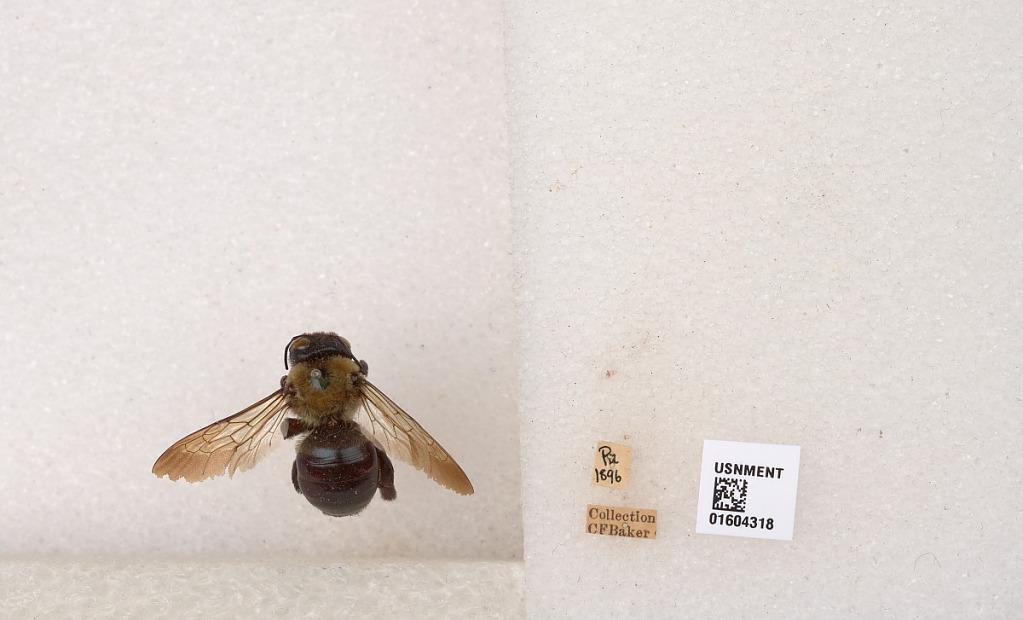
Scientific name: Xylocopa (Xylocopoides) virginica virginica (Linnaeus)